Automatic direction finder

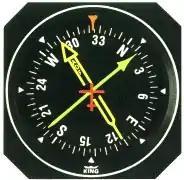
An aircraft RMI

A radio magnetic indicator (RMI) is an alternate ADF display providing more information than a standard ADF. While the ADF shows relative angle of the transmitter with respect to the aircraft, an RMI display incorporates a compass card, actuated by the aircraft's compass system, and permits the operator to read the magnetic bearing to or from the transmitting station, without resorting to arithmetic.